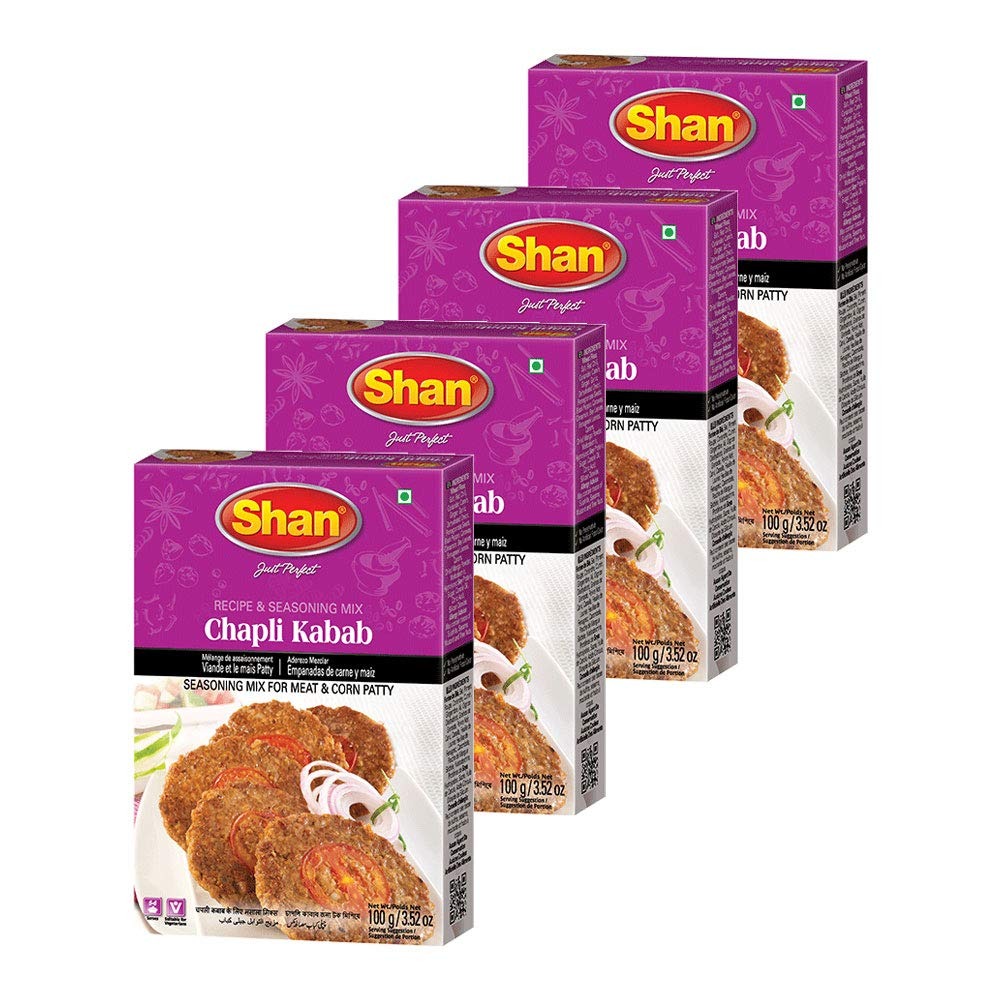
Item Name: Shan Chapli Kabab Recipe and Seasoning Mix 3.52 oz (100g) - Spice Powder for Traditional Meat & Corn Patty - Suitable for Vegetarians - Airtight Bag in a Box (Pack of 4)
Bullet Point 1: Quantity- Shan Chapli Kabab Recipe and Seasoning Mix comes packaged and sealed in a box containing a packet of 100g of spices.
Bullet Point 2: Easy to use- All the ingredients and instructions are given at the back of the box.
Bullet Point 3: Easy to prepare- Now you don’t need to gather a variety of different masalas to make Chapli Kabab, just use this seasoning and herbs mix and you are good to go.
Bullet Point 4: No Preservative, No Artificial Food Color.
Bullet Point 5: Quality Control- All our products are carefully packaged under the most hygienic conditions according to international quality standard.
Product Description: <p>Shan Foods was a small company established in 1981. Soon it gained popularity and now we have a presence in 65 countries across 5 continents.&nbsp;All our products are carefully packaged under the most hygienic conditions according to international quality standard.&nbsp;All products of Shan Foods are ISO 9001:2015.</p><p> </p><p>Shan Foods is committed to make your life easy in the kitchen and at the same time delighting your taste buds. We are the pioneer of ready to make masala packets. We are continuously working hard to ensure you can serve authentic Pakistani/Indian food to your loved ones. Each recipe is tailored to ensure a delicious taste through our special herbs seasoning and spices.&nbsp;</p><p> </p><p>Barbecue meat is the most delicious of all but the ingredients vary from person to person and can be hit or miss. Shan Foods brings you Shan&nbsp;Chapli&nbsp;Kabab recipe and seasoning mix. This is a seasoning mix made exclusively for barbecue blend. The final product is deliciously soft and moist finger licking&nbsp;Chapli Kababs.</p><p> </p><p>Steps to Cooking</p><p> </p><p>1. Mix all the above ingredients except oil and knead well. Set aside and marinate for 30 minutes.<br> 2. Make thin flat kabab / patties with wet hands and paste a slice of tomato on one side. Shallow fry until crisp brown on both sides. Serving Suggestion: Serve hot with diced fresh salad and Shan Tamarind / Green Chutney. <br>3. Tips for Best Result: For a richer taste, add 100 - 200g beef bone marrow and ½ cup maize flour in the above ingredients.</p>
Value: 14.08
Unit: Ounce

Price: 9.99